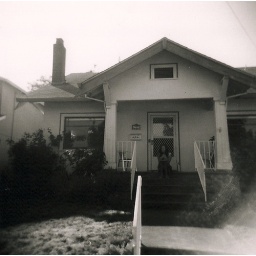
our house in the middle of our street